Land's End Historic District

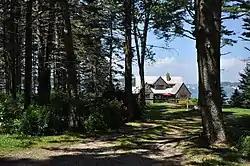

The Land's End Historic District encompasses a well-preserved enclave of summer residences built in the early 20th century in the Port Clyde area of St. George, Maine. Developed between 1907 and 1919 by Russell W. Porter, it includes an architecturally eclectic mix of modestly scaled cottages. The district was listed on the National Register of Historic Places in 2011.